Alfred Basel

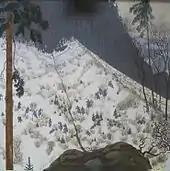
"Kämpfe in den Karpaten" (Fighting in the Carpathians). Tempera on canvas, 100.5 × 100.5 cm. Heeresgeschichtliches Museum, Vienna.

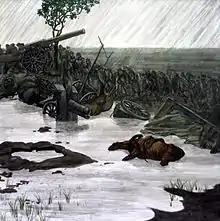
"Nach dem Durchbruch am Tagliamento" (After the Breakthrough at the Tagliamento). Oil on canvas, 100 × 100 cm. Heeresgeschichtliches Museum, Vienna.

Alfred Basel (23 March 1876 – 24 January 1920) was an Austrian painter and etcher.